De Coninck House

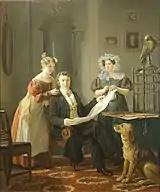
Nartinus Rørbye (1829): Christian Fenger with his wife and daughter in the house in Store Kongensgade. He is holding the drawings for the adaption of the building in his hand.

In 1815, Hedemann sold the building to the surgeon Christian Fenger. In the 1820s, Fenger divided the large apartment in the left side of the building into two separate apartments. He resided with his wife Christian Fenger (1773-1845) and their daughter Rlse Sophie in the apartment on the first floor.